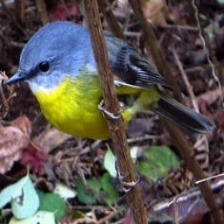
Species: EASTERN YELLOW ROBIN
Scientific name: EOPSALTRIA AUSTRALIS
ImageNet parent category: robin